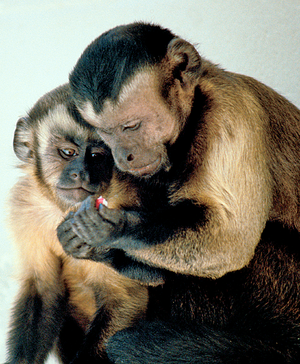
L'aide simienne est une forme d'aide animalière aux personnes handicapées, généralement tétraplégiques. En cas de grave handicap moteur sans trouble du langage, des singes sont dressés pour pouvoir les aider au quotidien et ainsi accroître leur autonomie.